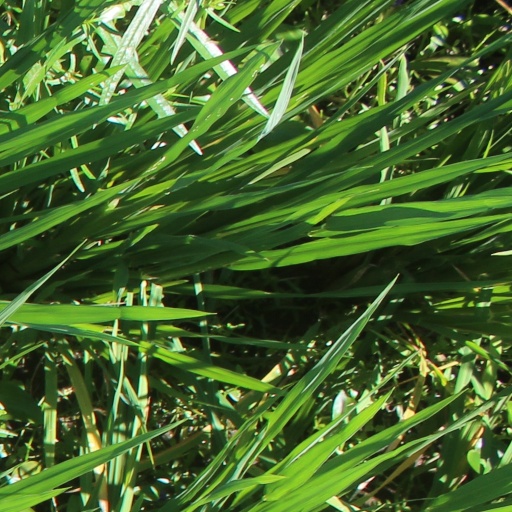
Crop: rice